Warwick, Ontario

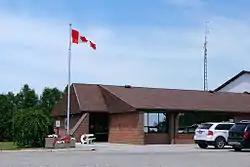
Municipal office

The township's current mayor is Todd Case, and its councillors are Jerry Westgate, Wayne Morris, Joe Manning and John Couwenberg. They were elected in 2022 and their terms will end in 2026, in conjunction with province-wide municipal elections in Ontario.